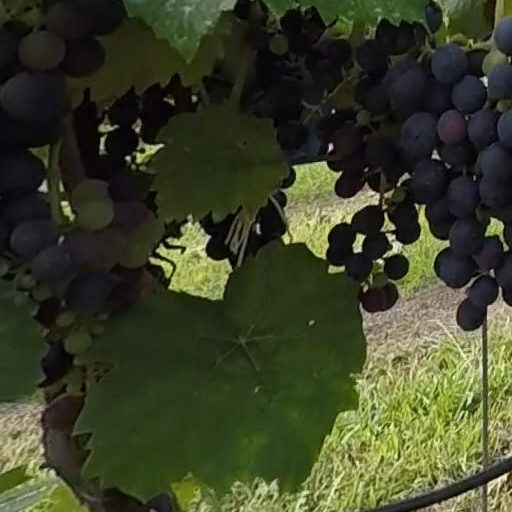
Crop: grape